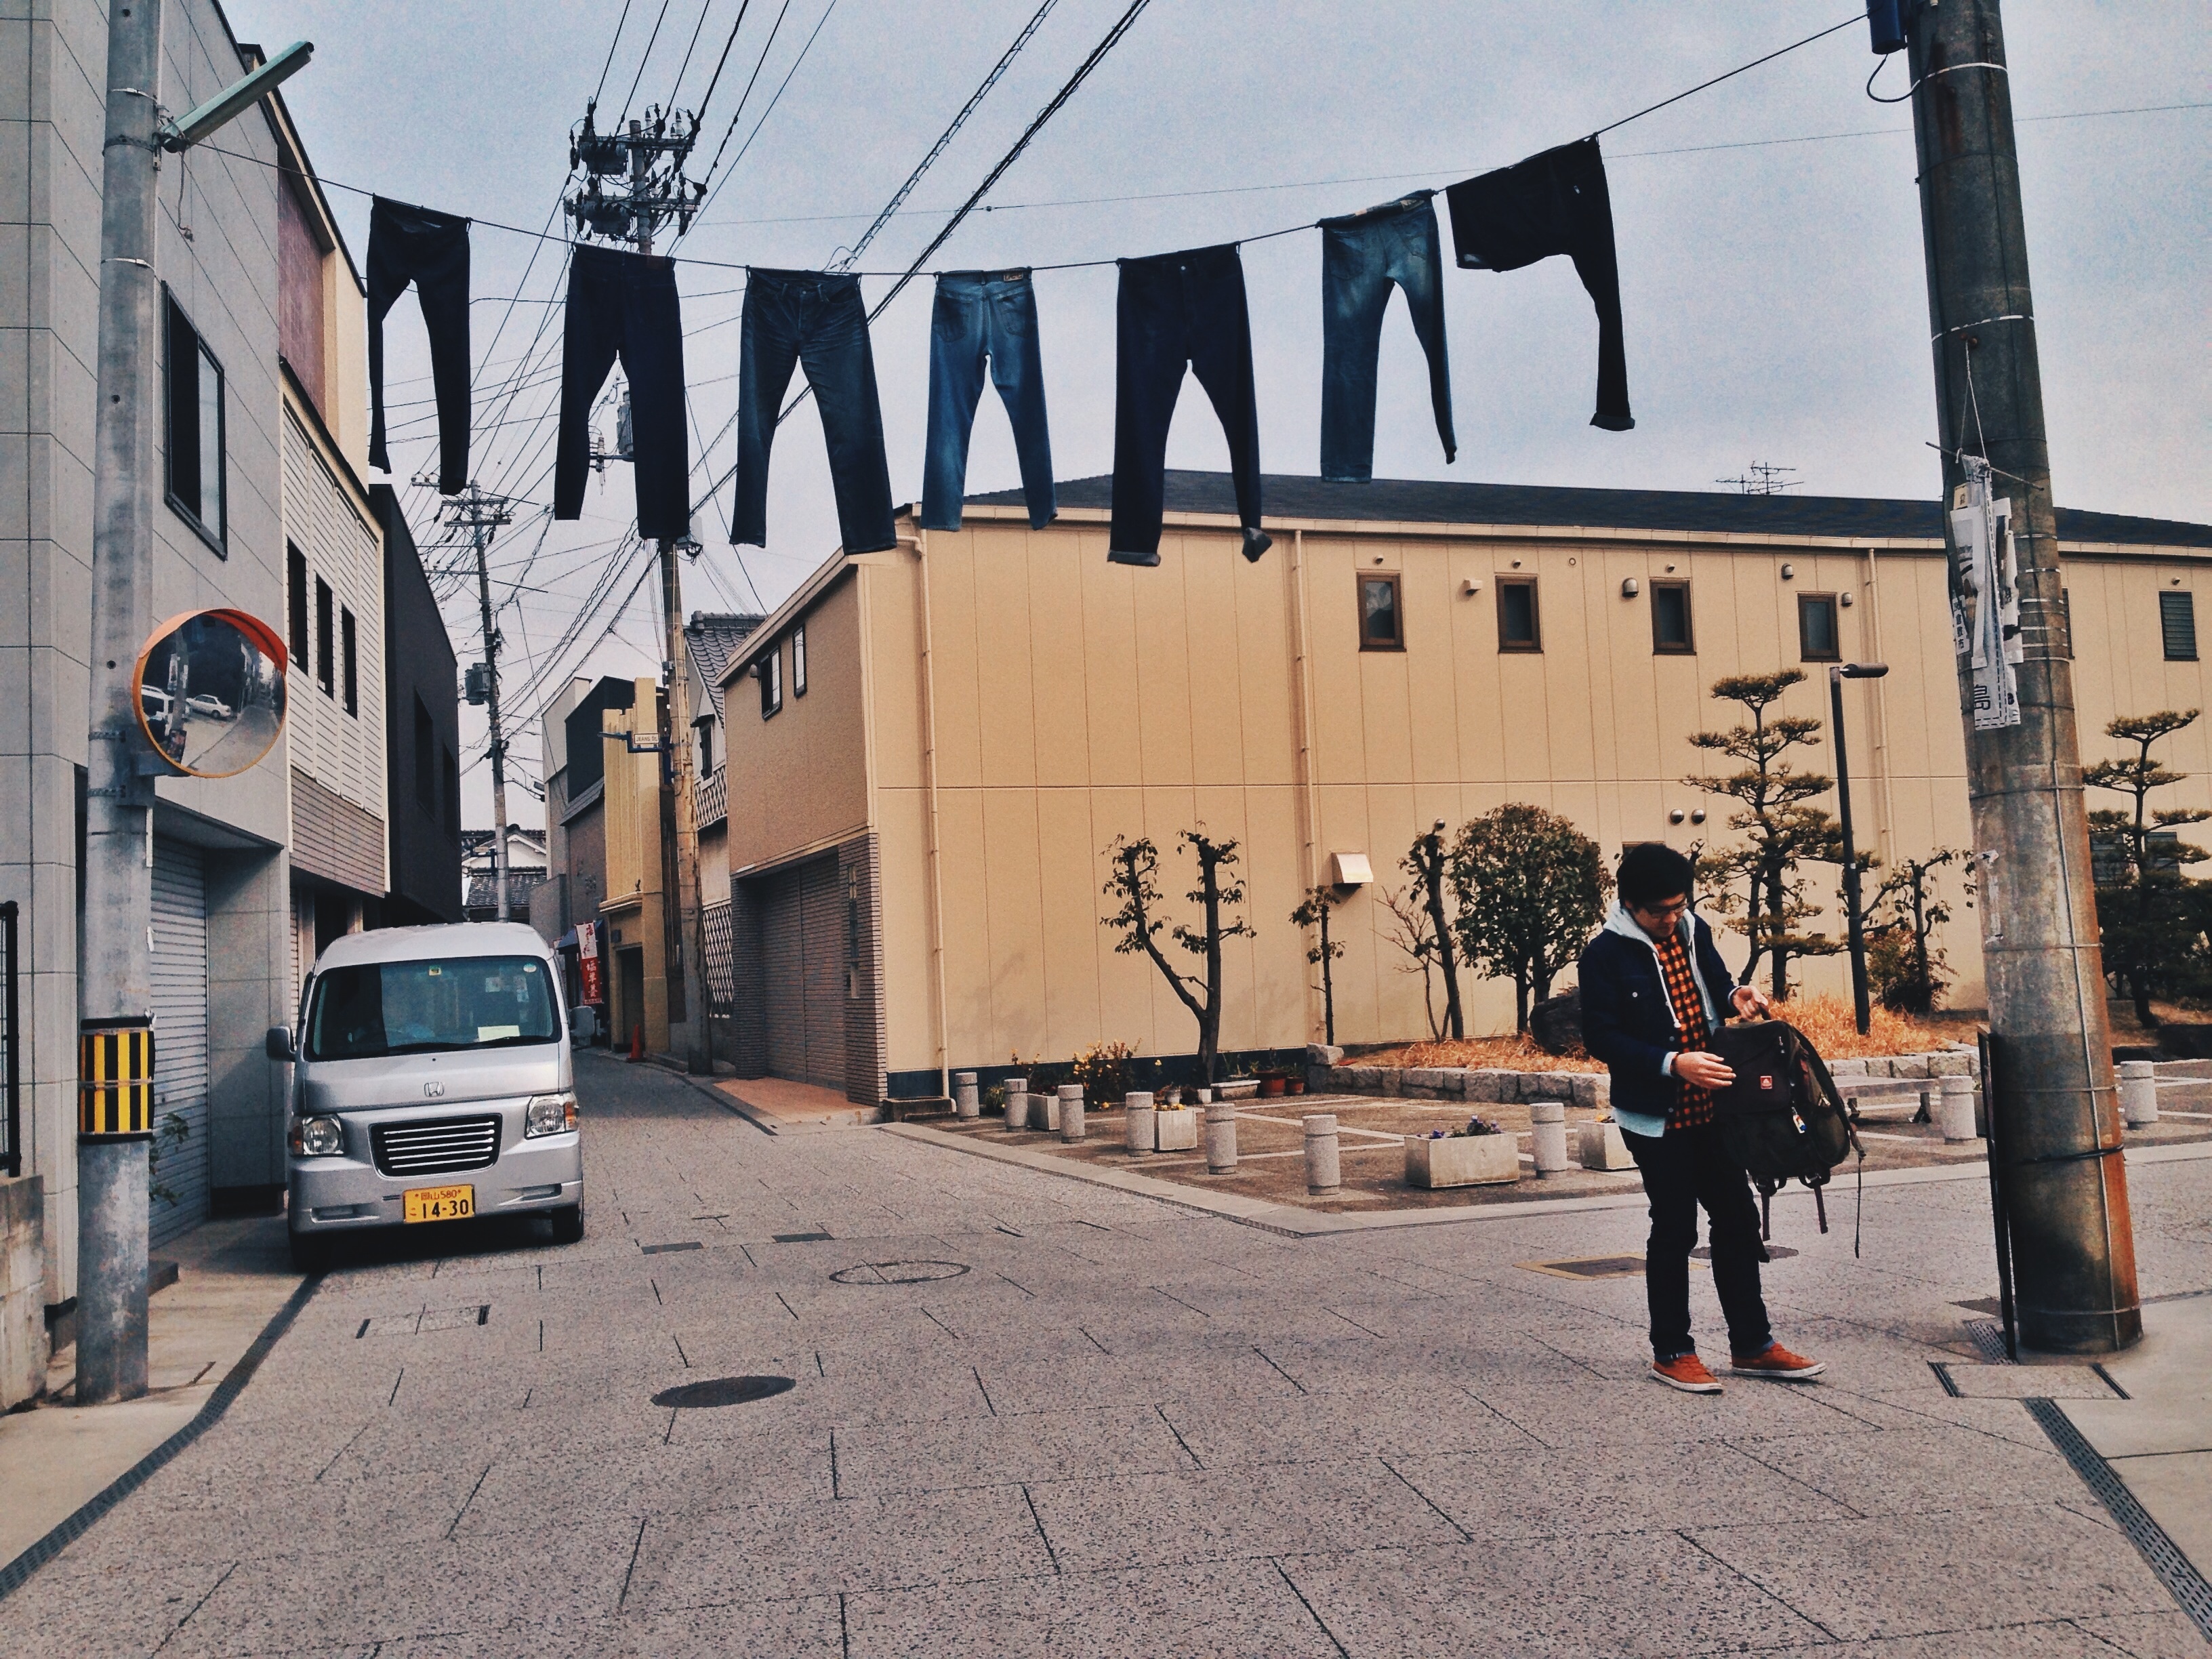
road, street, city, wall, downtown, art, infrastructure, mural, neighbourhood, urban area